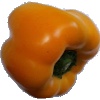
Label: Pepper Yellow 1